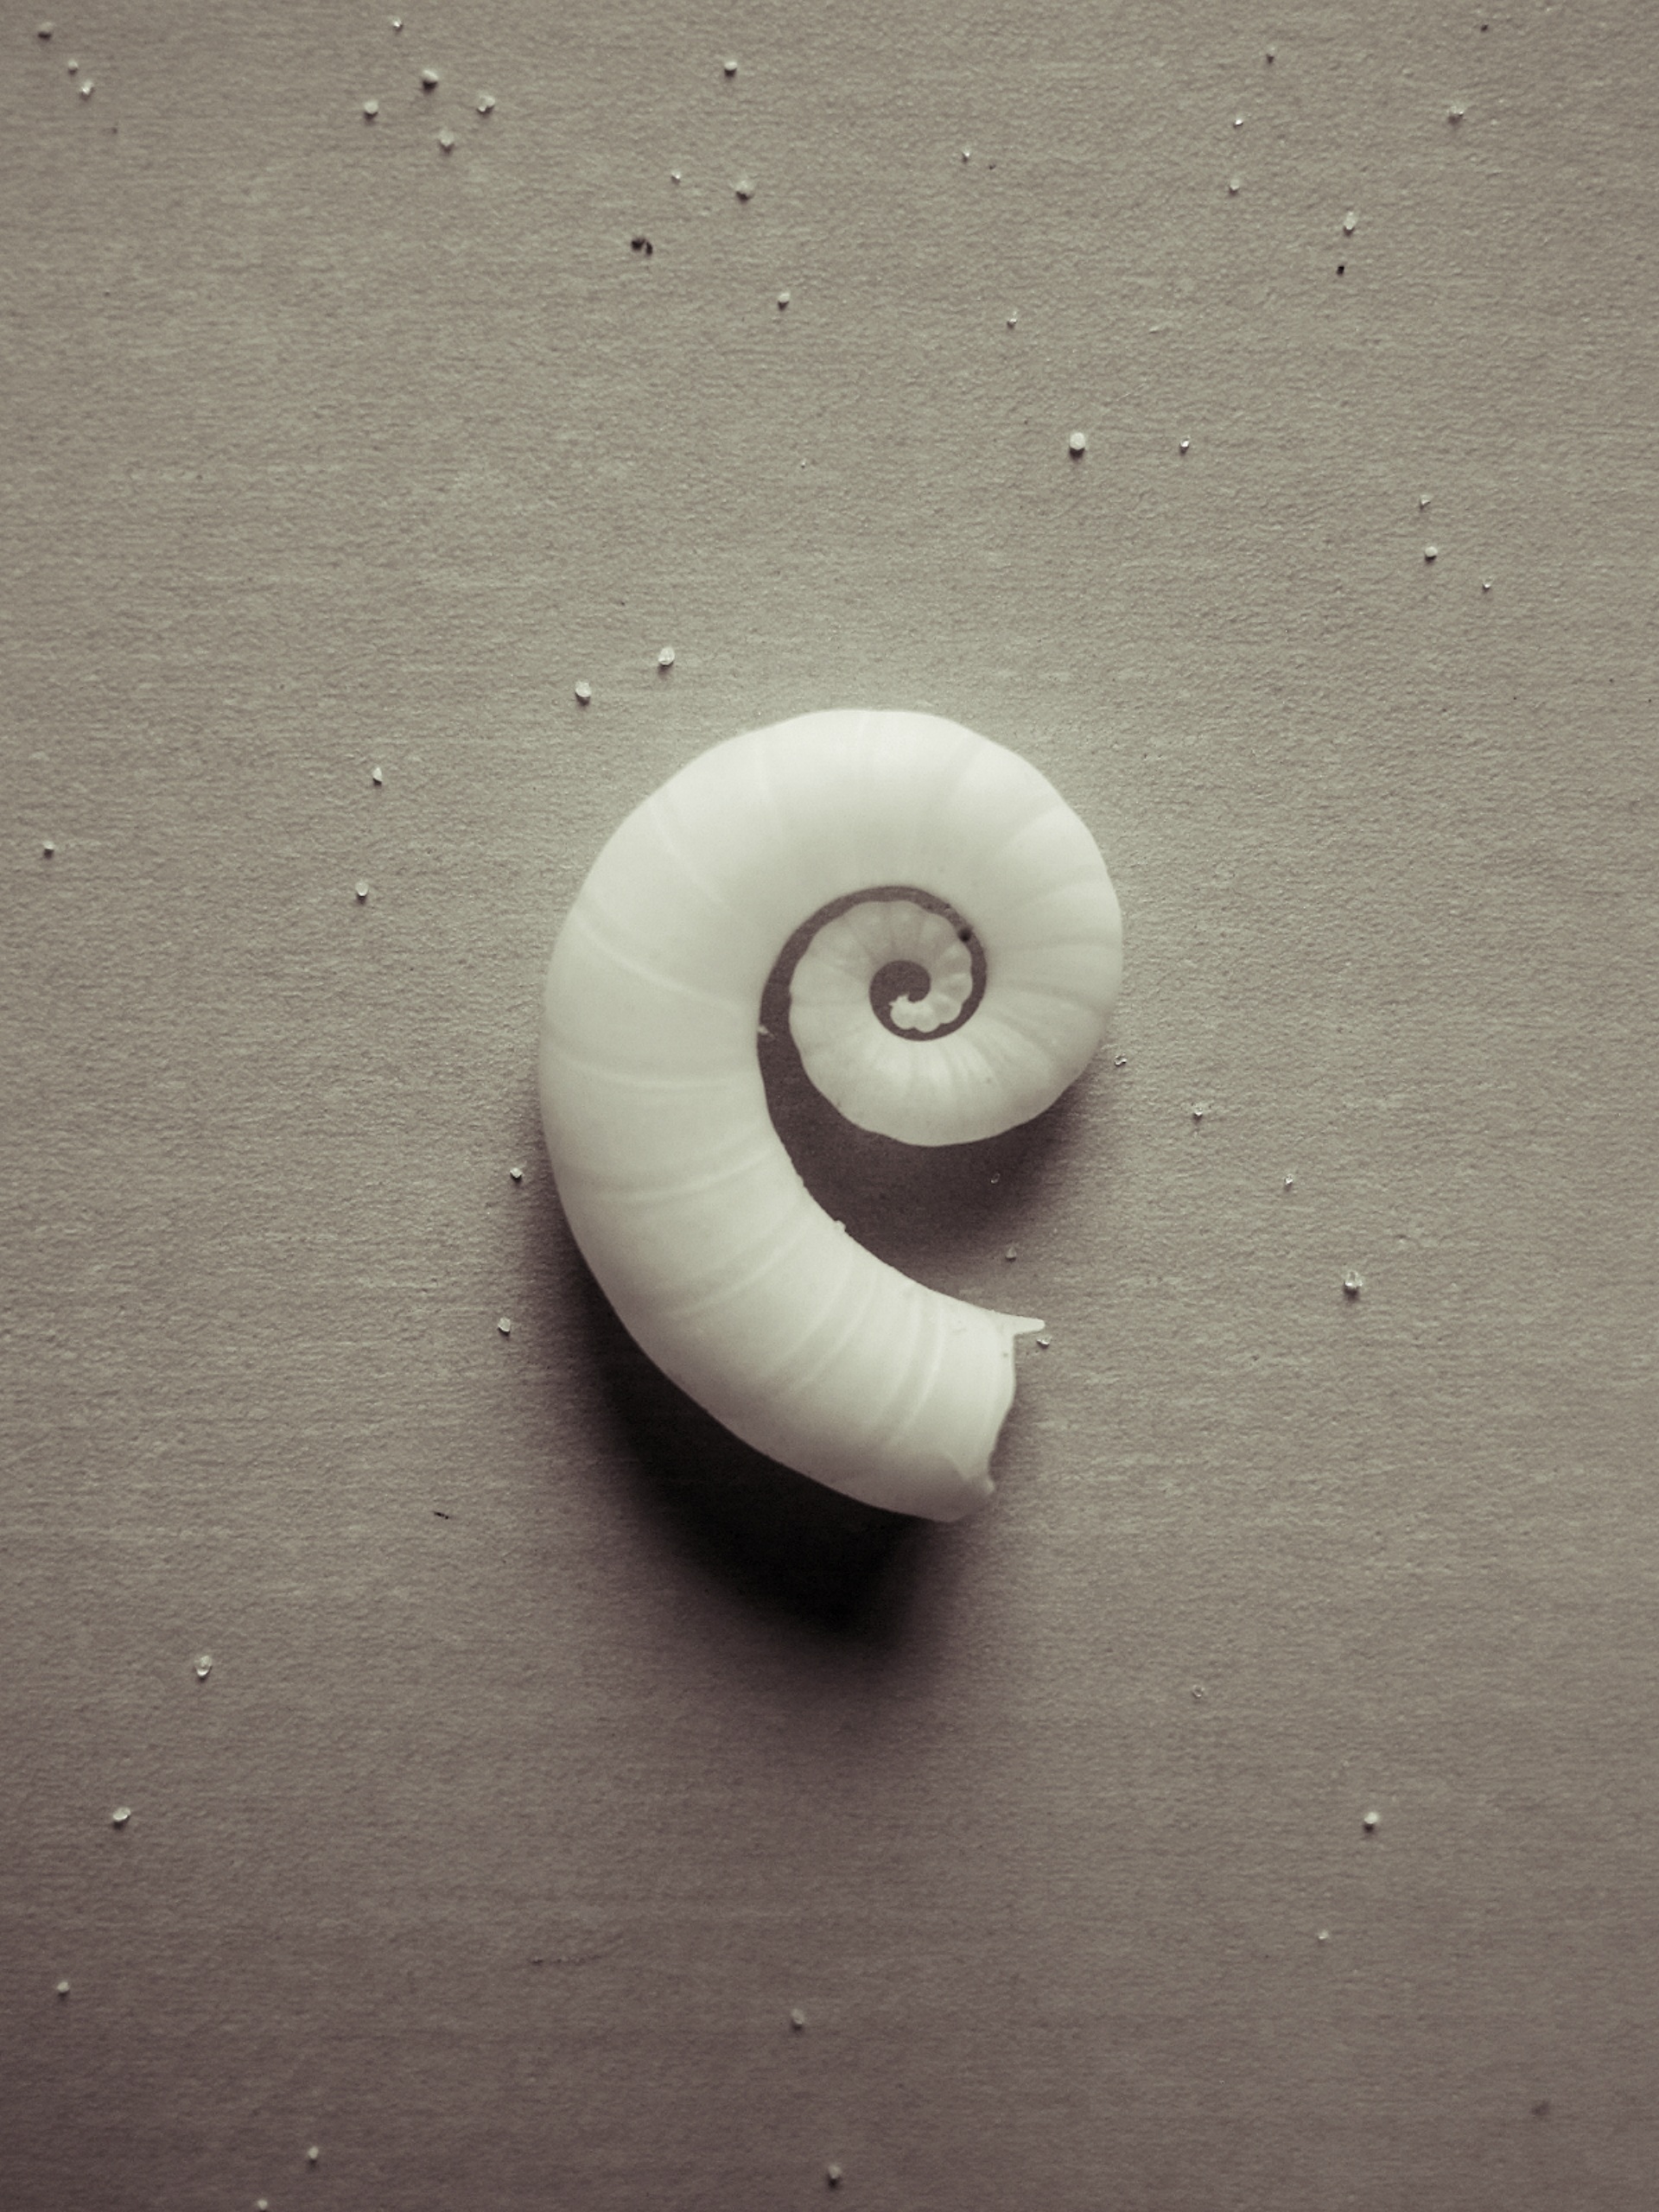
hand, sea, nature, wood, white, old, ear, circle, invertebrate, conch, human body, snail, minimalist, eye, organ, shape, tooth